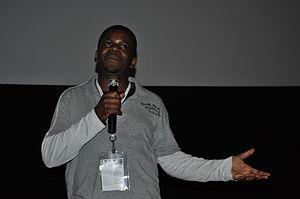
Djo Tunda wa Munga est un réalisateur, producteur et scénariste congolais né le 25 octobre 1972, à Kinshasa en République Démocratique du Congo.